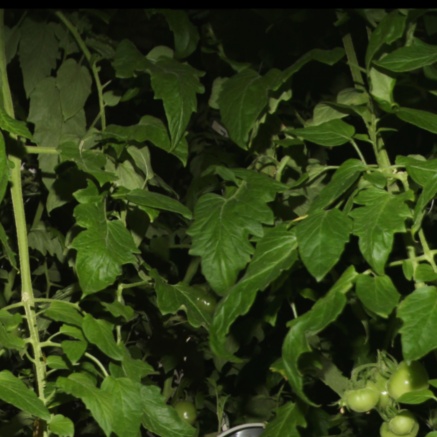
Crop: tomato